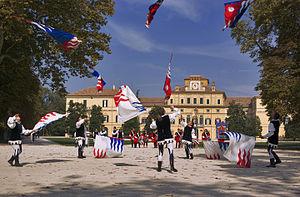
Le Palio de Parme est une évocation historique qui a lieu chaque année dans la ville de Parme, qui rappelle l'ancienne Corsa dello Scarlatto.